Steffon Armitage

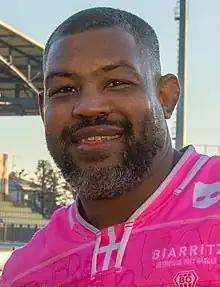
Armitage in 2021

Steffon Armitage (born 20 September 1985) is an English professional rugby union player who currently plays for French club Stade Niçois.